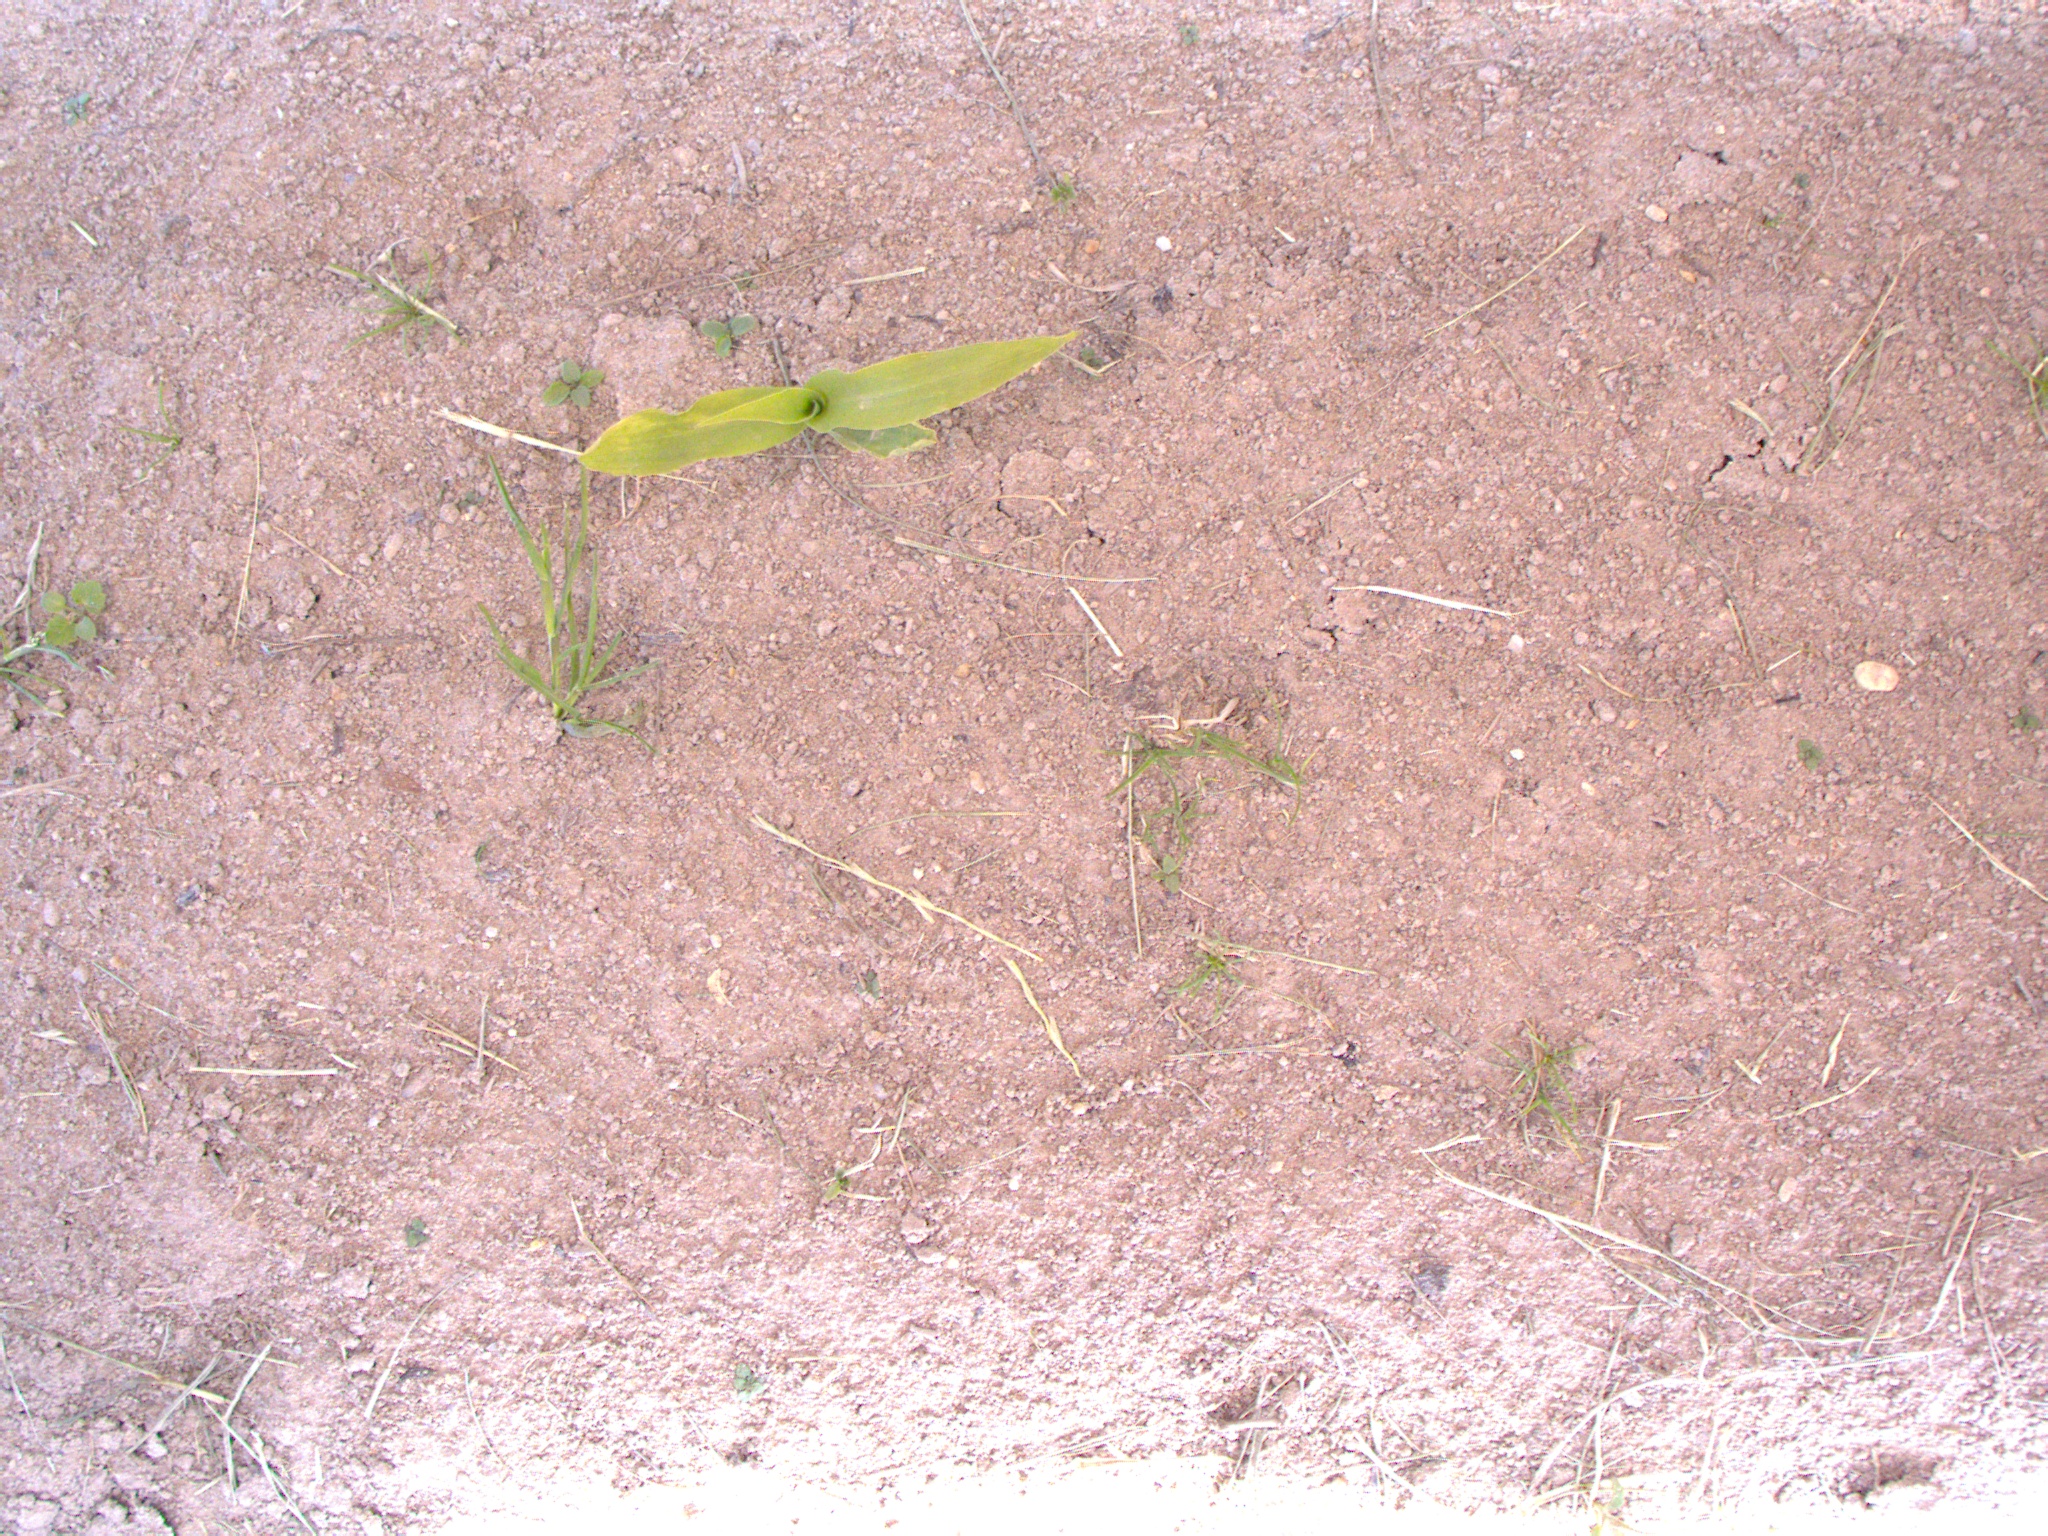
Crop: maize
Objects: maize, stem_maize